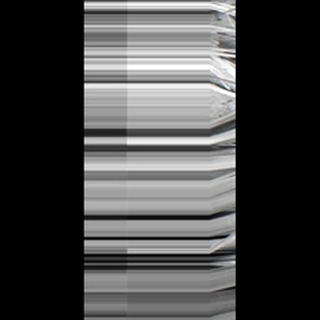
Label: sugarcane_red_rot